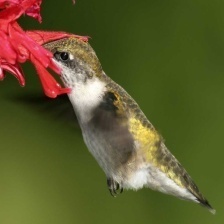
Species: RUBY THROATED HUMMINGBIRD
Scientific name: ARCHILOCHUS COLUBRIS
ImageNet parent category: hummingbird